Nikolay Dosekin

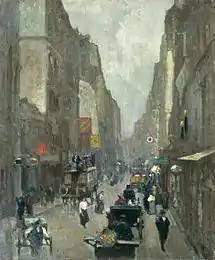
Rue Saint-Denis

Nikolay Vasilievich Dosekin (Russian: Николай Васильевич Досекин; 19 May 1863, Kharkiv – 11 August 1935, Moscow) was a Ukrainian-born Russian-Soviet Impressionist painter; associated with the Peredvizhniki.